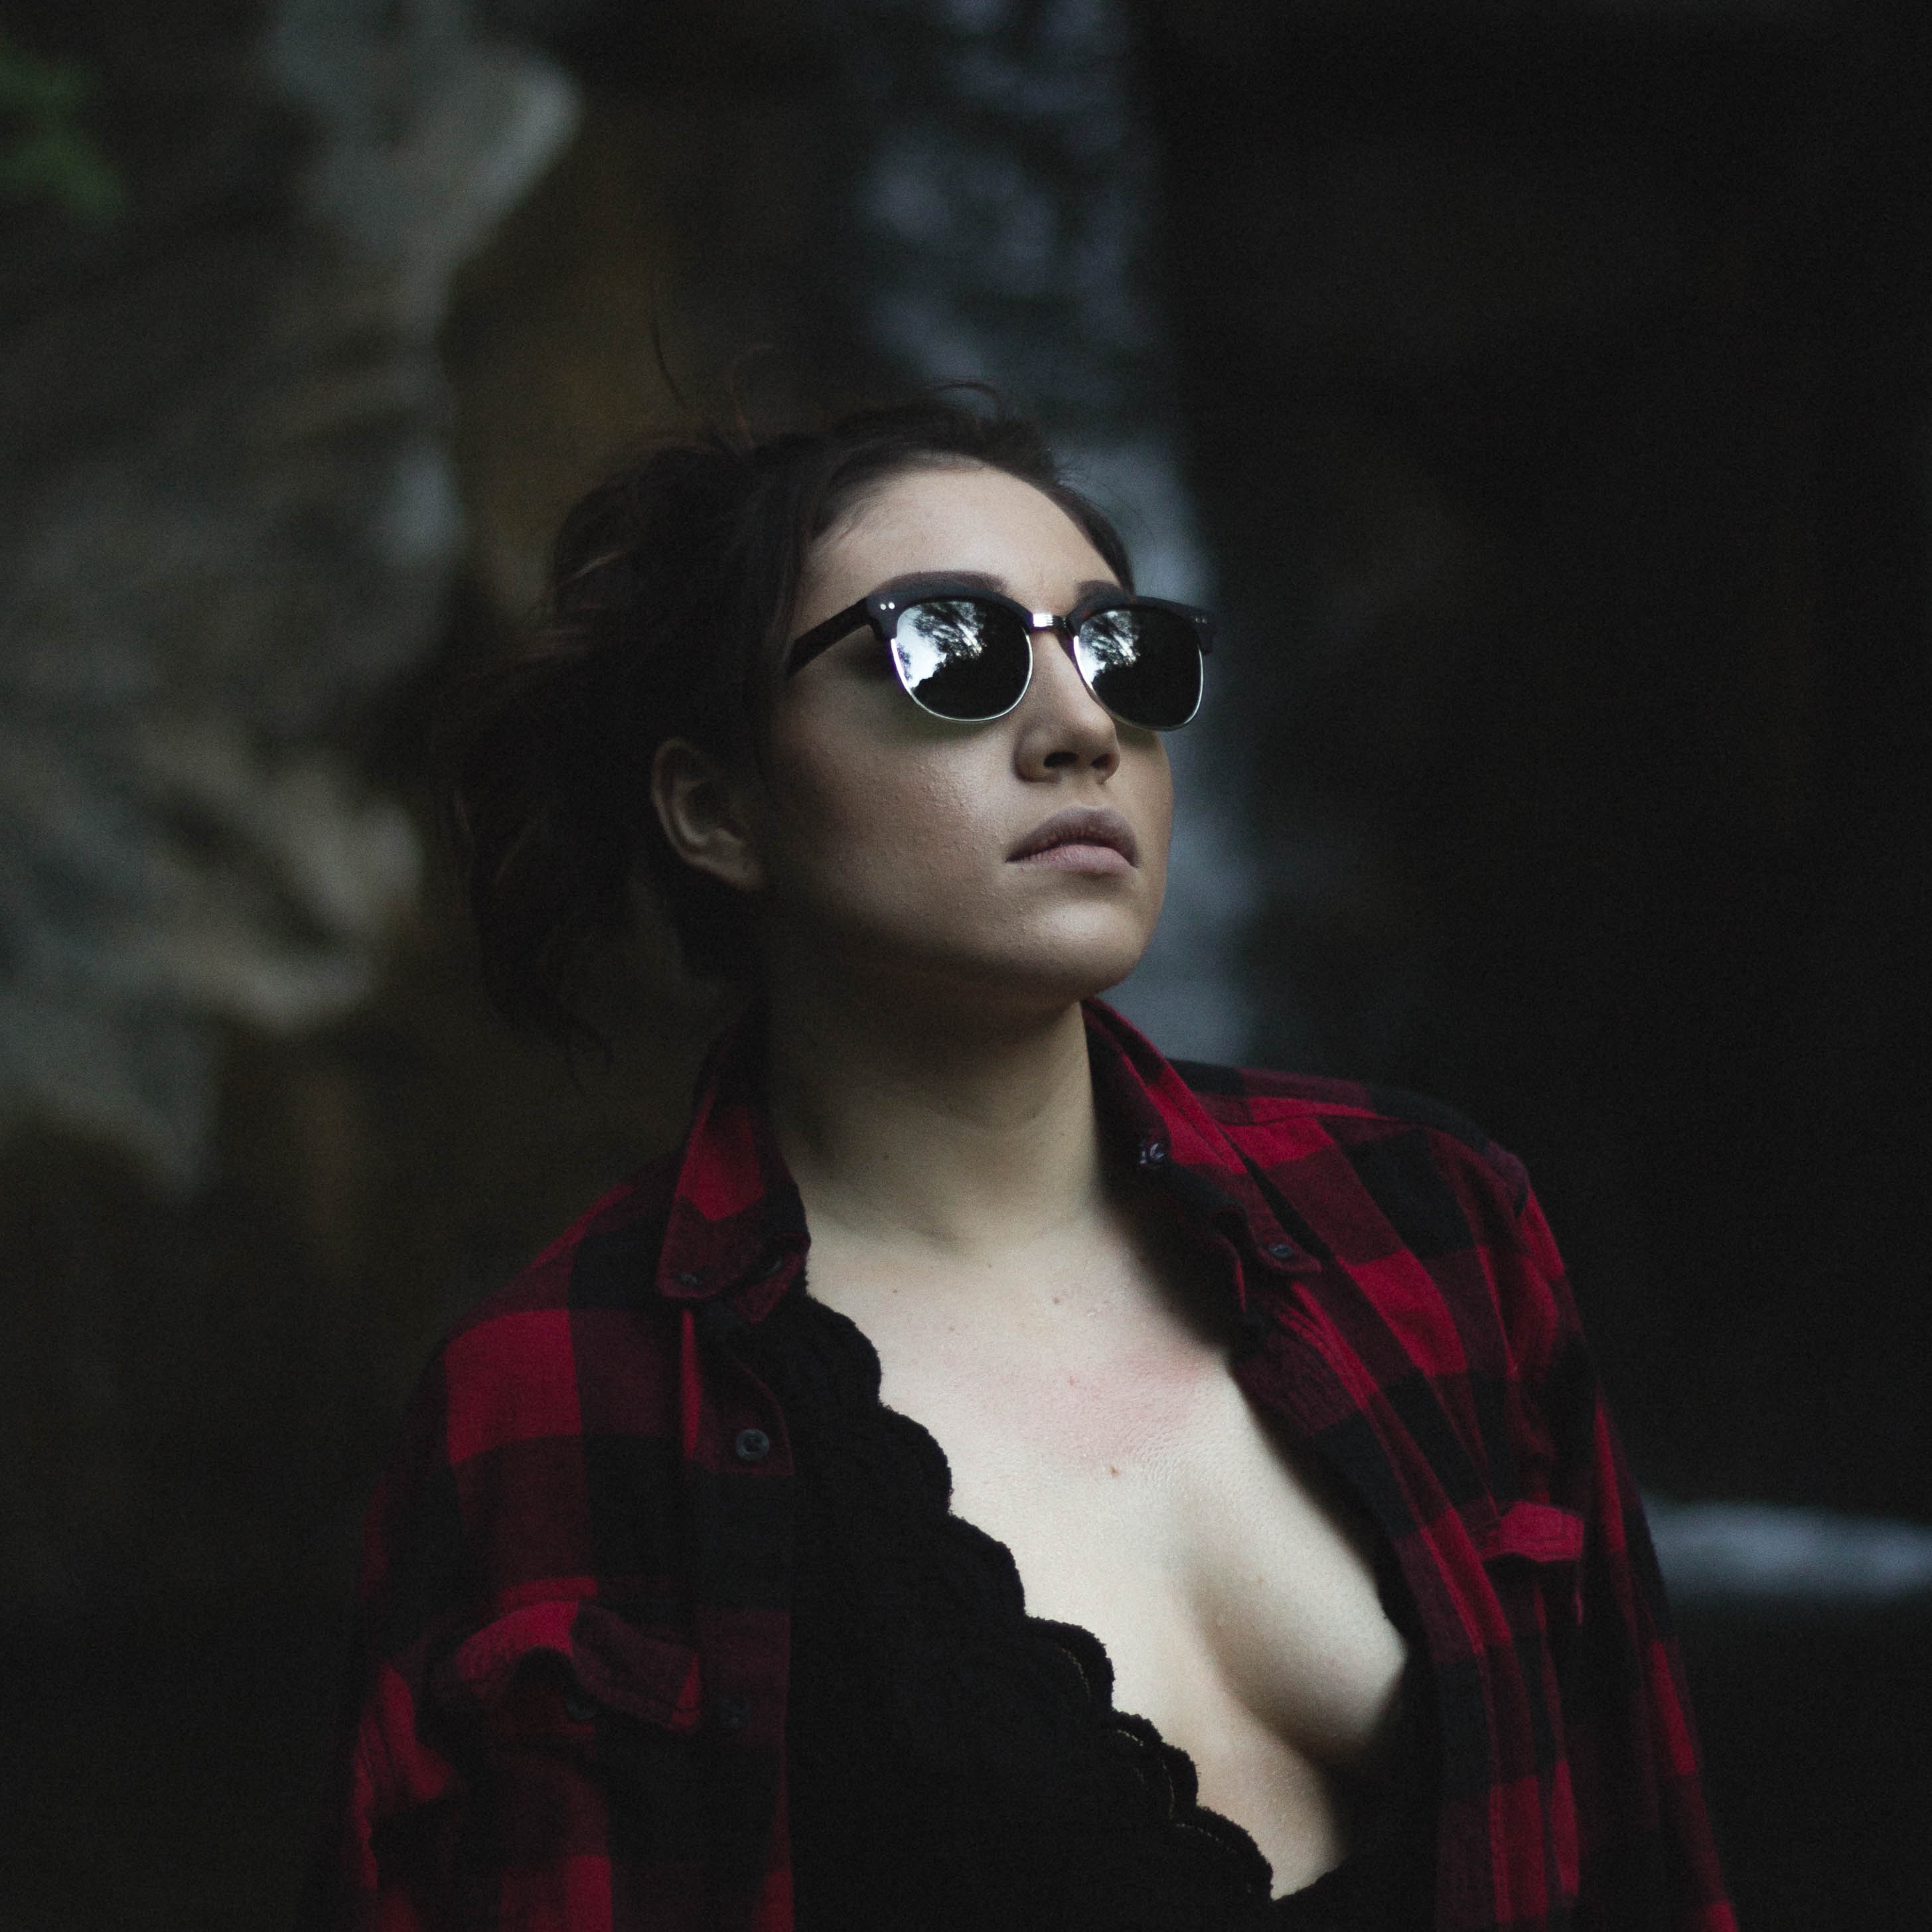
girl, woman, photography, portrait, model, reflection, red, darkness, fashion, black, lady, plaid, hairstyle, face, sunglasses, glasses, eyewear, beauty, photo shoot, vision care